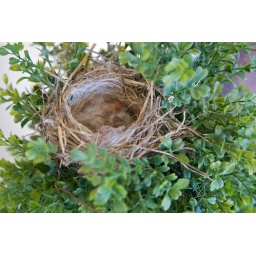
Baby birds in the fake tree on our front porch